Cladoniaceae

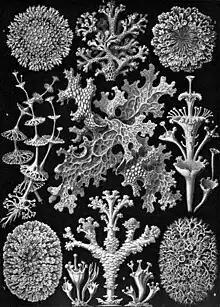
Five Cladoniaceae species are depicted in Haeckel's 1904 lichen lithograph.

The German naturalist Jonathan Carl Zenker formally introduced the Cladoniaceae to science in 1827, with his work appearing in a publication edited by Karl Goebel. Zenker's initial concept of the family included genera such as "Baeomyces", "Icmadophila", and "Stereocaulon", which have since been reclassified into separate families due to advances in taxonomic understanding. William Nylander included 53 "Cladonia" species worldwide in his 1860 work "Synopsis lichenum". When Edvard August Vainio published his three-volume monograph on the Cladoniaceae ("Monographia Cladoniarum universalis", 1887, 1894, and 1897), he included 134 species and subspecies. In his circumscription of the family, the genera "Pycnothelia", "Cladia", and "Cladina" were included in the genus "Cladonia". In recent history, Teuvo Ahti's extensive research, including comprehensive monographs and revisions, has significantly advanced the understanding of Cladoniaceae taxonomy and biogeography.